San Martino, Riccione

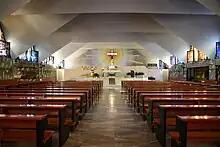
The interior of the new church in August 2015

The late-18th-century altarpiece in the chapel dedicated to Blessed Alessio Monaldi records the legend that he found water for pilgrims. Two thirsty pilgrims are depicted on the left, while on the right, Monaldi makes the ox goad to make the spring flow, accompanied by two angels. The painter is unknown, but may have been the work of Ligorio Donati, a former apprentice of , Agostino Masucci, and Tommaso Conca, who was active in the rural areas of Rimini.